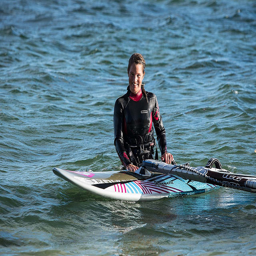
A person in the water with a surfboard.
a person standing in water with a surf board
A woman in a wet suit in the ocean with a kayak.
A sailboarder standing in the water next to her board
A woman standing in the ocean while holding onto a board.